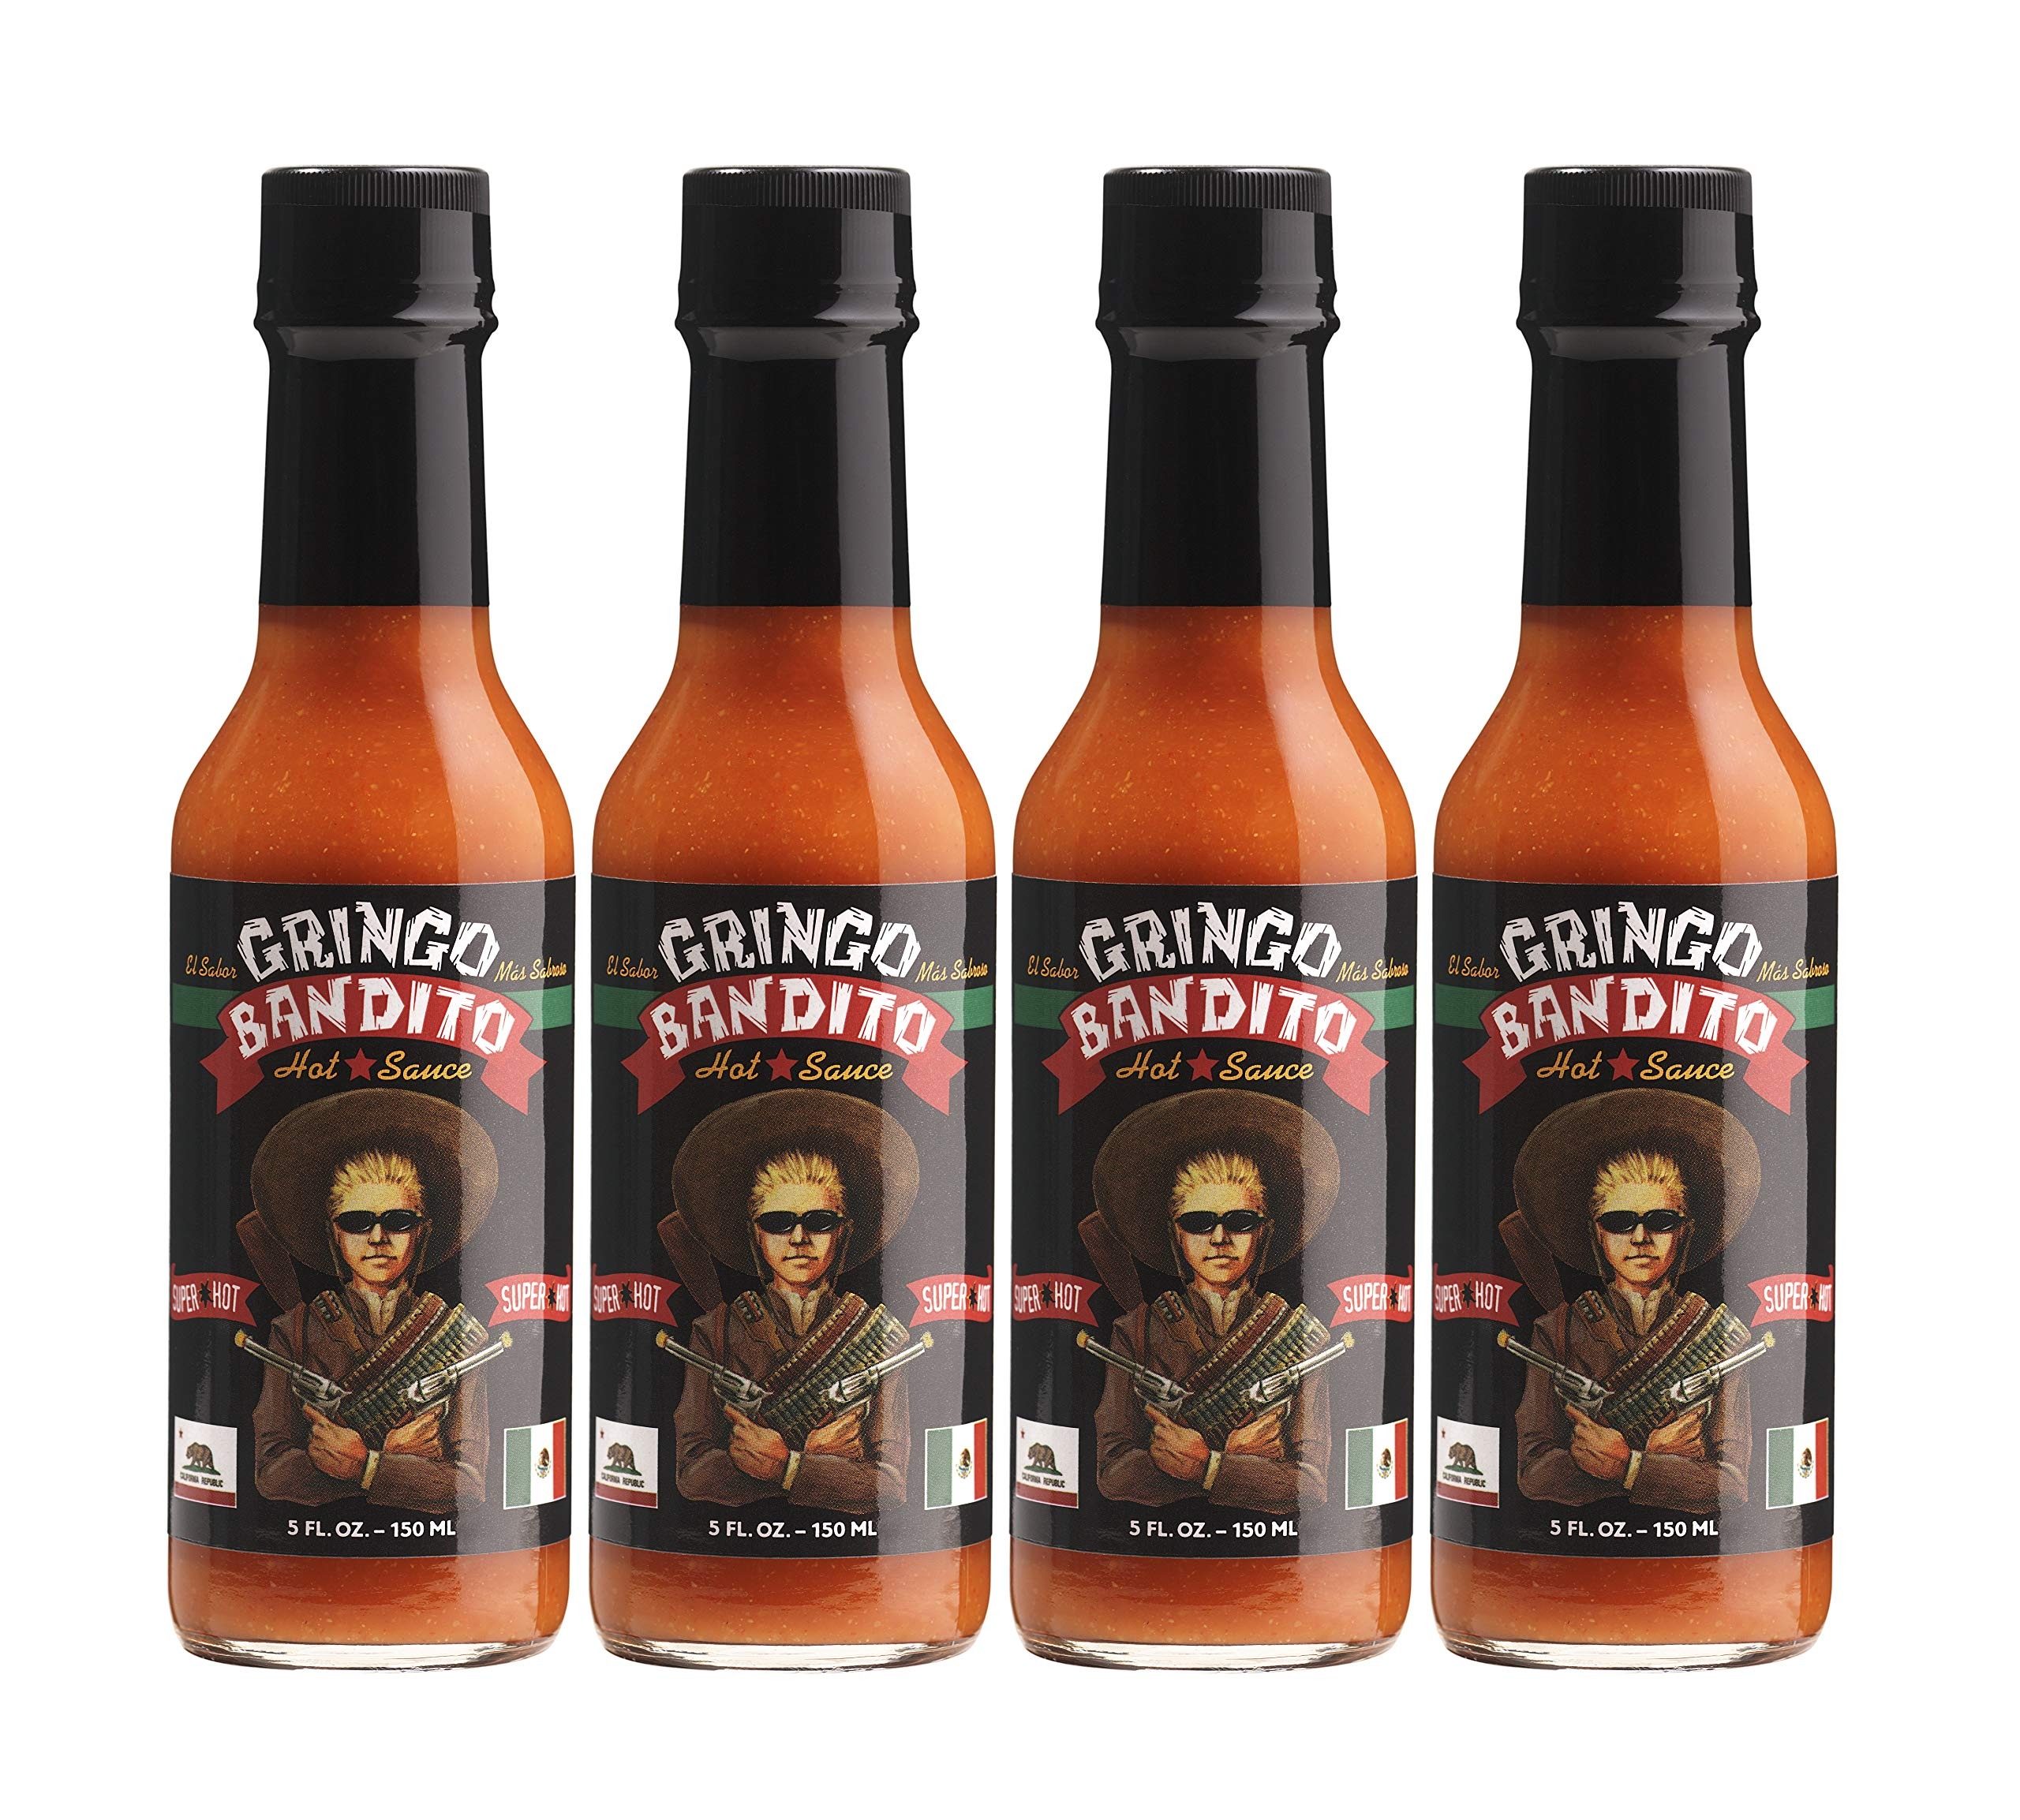
Item Name: Gringo Bandito Super Hot Sauce, 5 Ounce (Pack of 4)
Bullet Point 1: Gringo Bandito Hot Sauce comes in four flavors. This pack contains four 5oz bottles of Super Hot Sauce
Bullet Point 2: Tastes great! Hot sauce should taste awesome, not just be hot! Gringo Bandito is the perfect combination of flavor and spice to make your next meal a zinger. Try it on tacos, burritos, pizza, chili, Bloody Marys…anything you want to taste great!
Bullet Point 3: 1st Place Scovie Award winner for best tasting hot sauce, 1 million bottles sold can’t be wrong!
Bullet Point 4: All Natural Gluten Free, Vegan, Paleo, Made in the USA, Ships in certified Frustration-Free packaging
Bullet Point 5: Brought to you by Dexter Holland, lead singer of The Offspring
Value: 20.0
Unit: fl oz

Price: 31.19